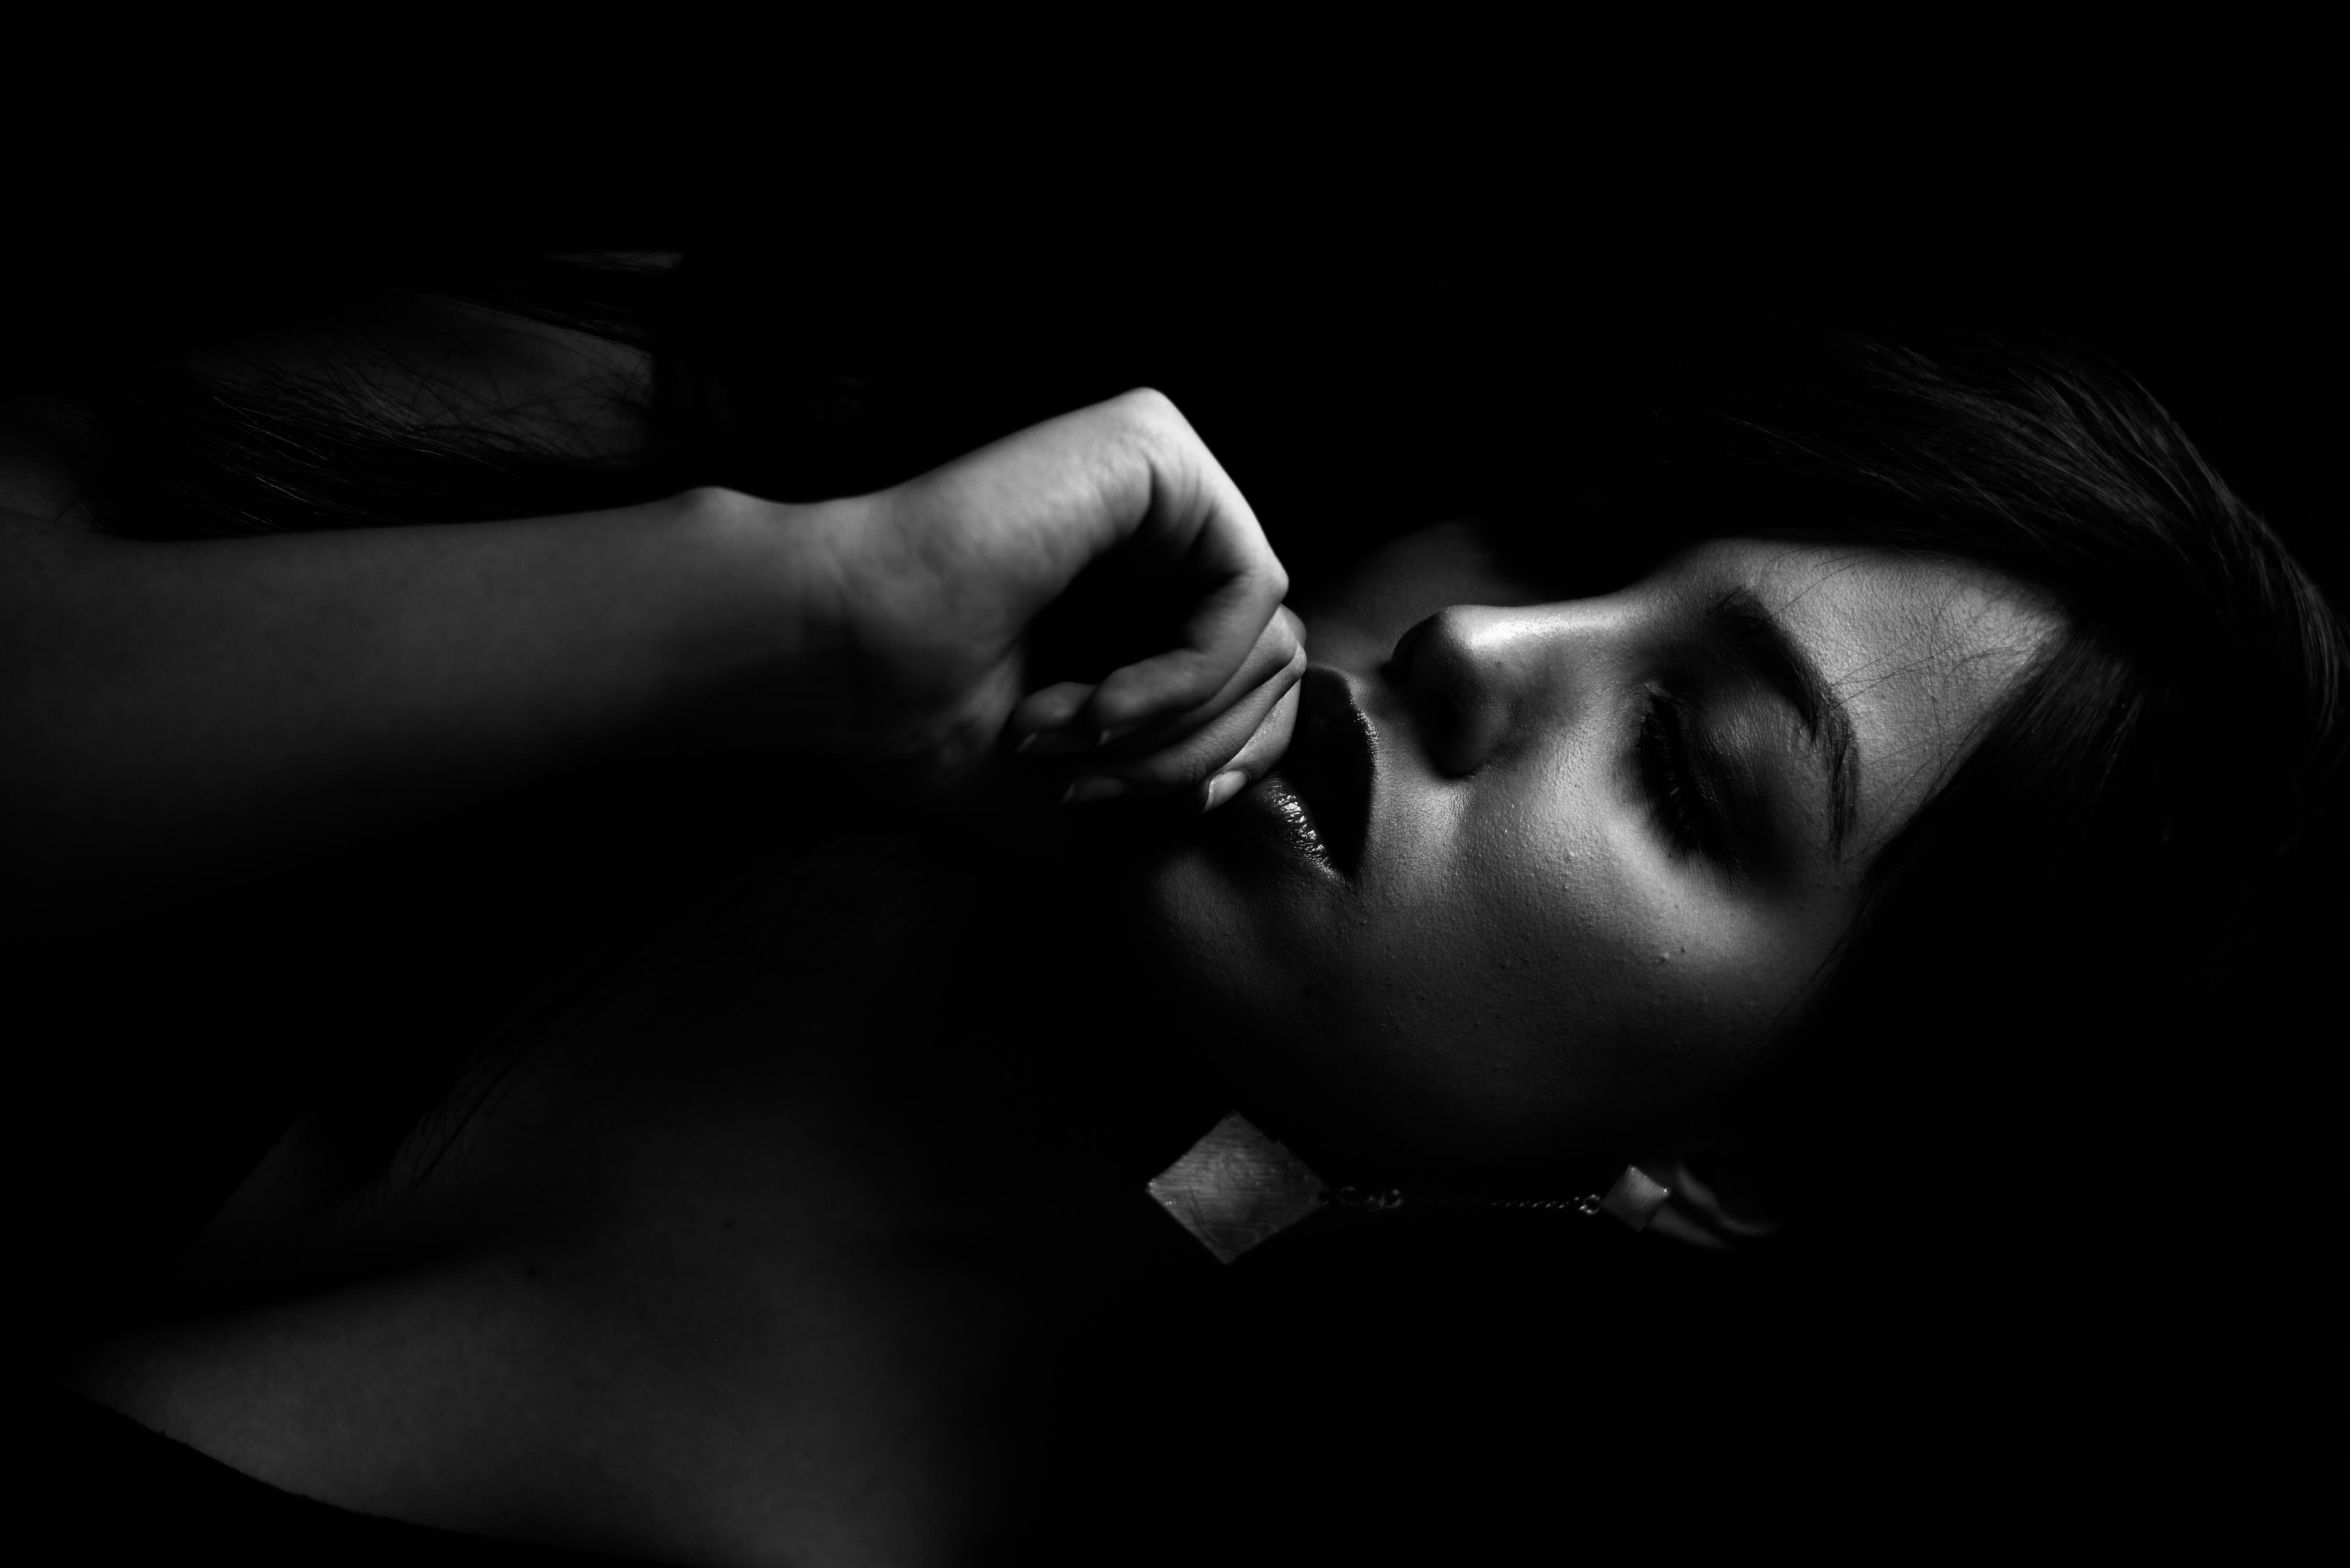
face, black, white, black and white, photograph, monochrome photography, nose, darkness, beauty, skin, head, lip, eyebrow, eye, hand, light, monochrome, mouth, photography, cheek, close up, arm, flash photography, neck, eyelash, human body, black hair, muscle, portrait, finger, still life photography, portrait photography, ear, gesture, model, style, photo shoot